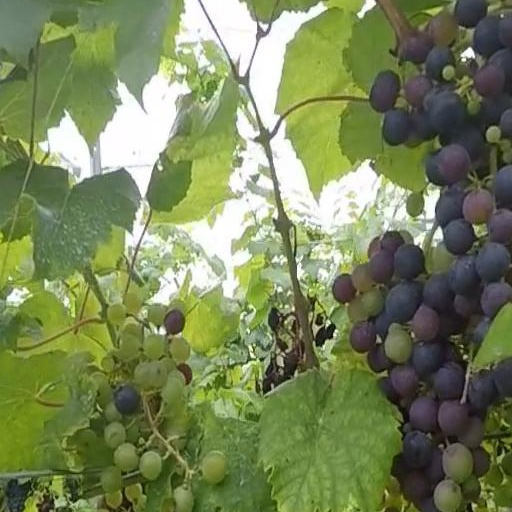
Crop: grape